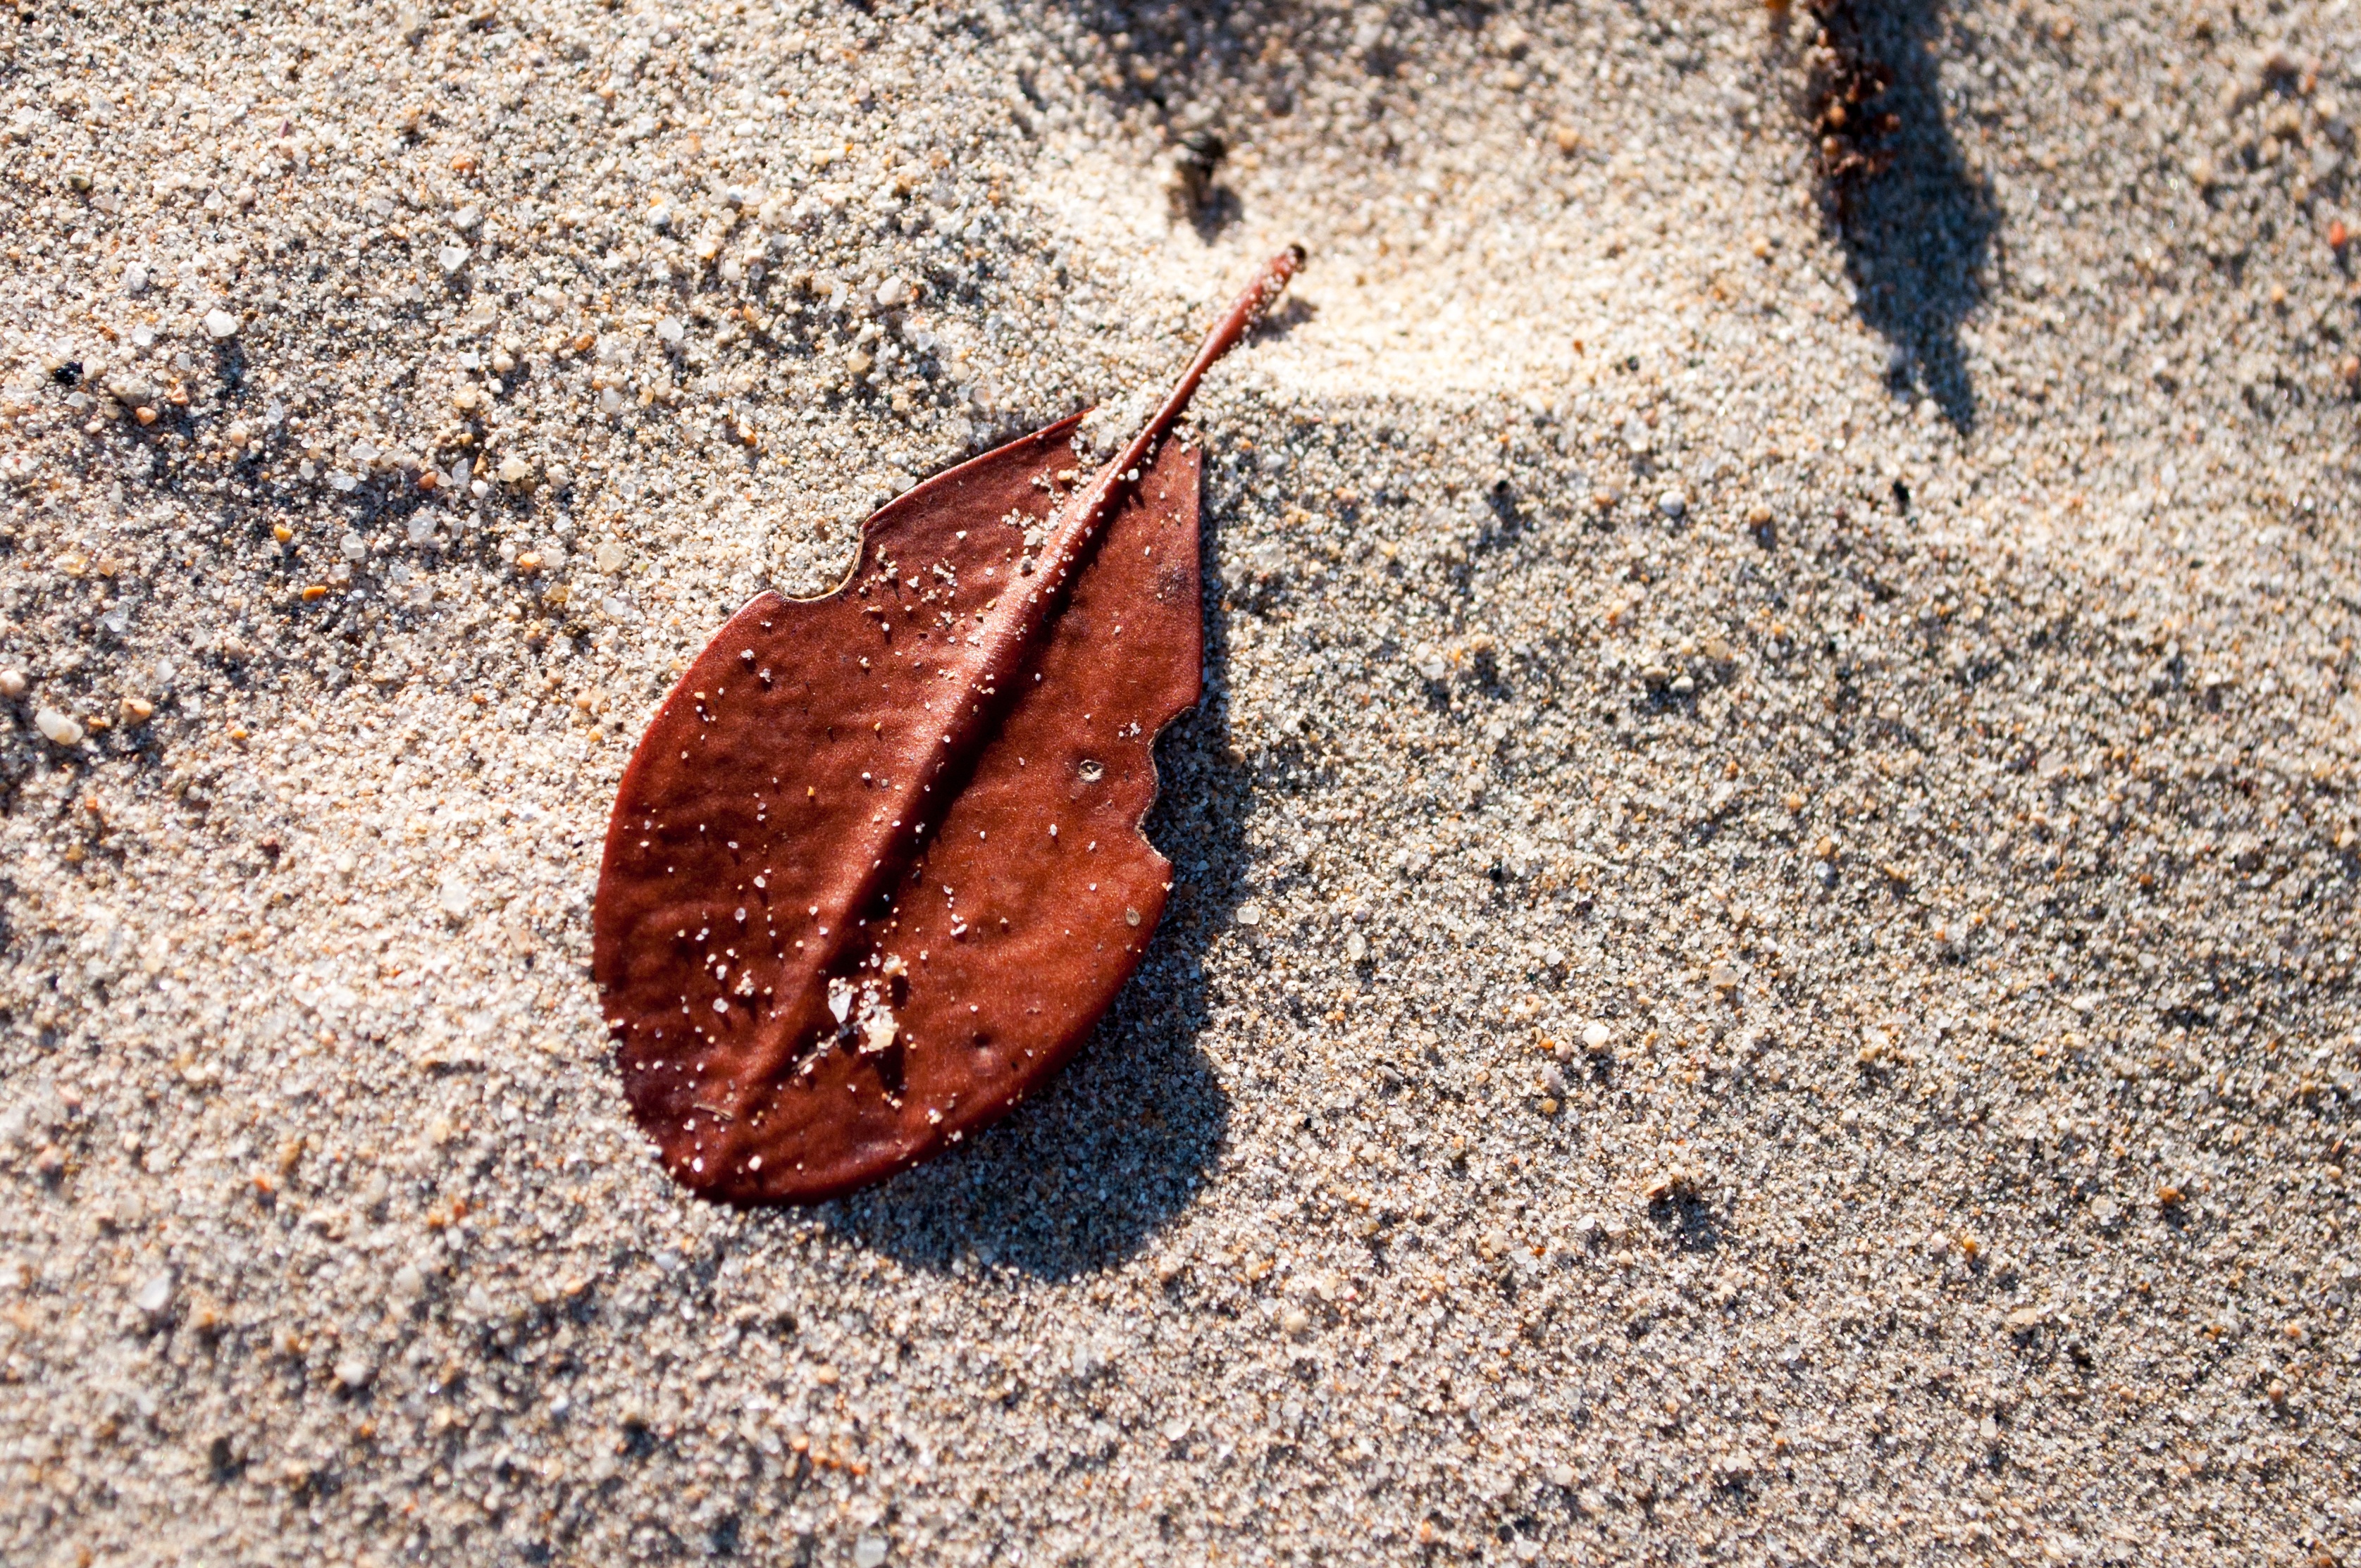
beach, sea, nature, sand, ocean, music, wood, leaf, summer, vacation, travel, seaside, food, red, produce, insect, instrument, soil, fauna, close up, violin, macro photography